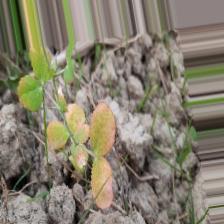
Label: Lentil Rust